Exclusion of judicial review in Singapore law

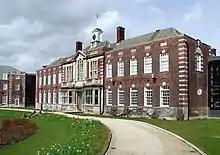
The Derwent Building of the University of Hull. In the 1992 case "ex parte Page" where the issue was whether the decision of a visitor (overseer) of the university was subject to judicial review, the House of Lords held that in general all errors of law, whether jurisdictional or non-jurisdictional, are reviewable.

Exclusion of judicial review has been attempted by the Parliament of Singapore to protect the exercise of executive power. Typically, this has been done though the insertion of finality or total ouster clauses into Acts of Parliament, or by wording powers conferred by Acts on decision-makers subjectively. Finality clauses are generally viewed restrictively by courts in the United Kingdom. The courts there have taken the view that such clauses are, subject to some exceptions, not effective in denying or restricting the extent to which the courts are able to exercise judicial review. In contrast, Singapore cases suggest that ouster clauses cannot prevent the High Court from exercising supervisory jurisdiction over the exercise of executive power where authorities have committed jurisdictional errors of law, but are effective against non-jurisdictional errors of law.